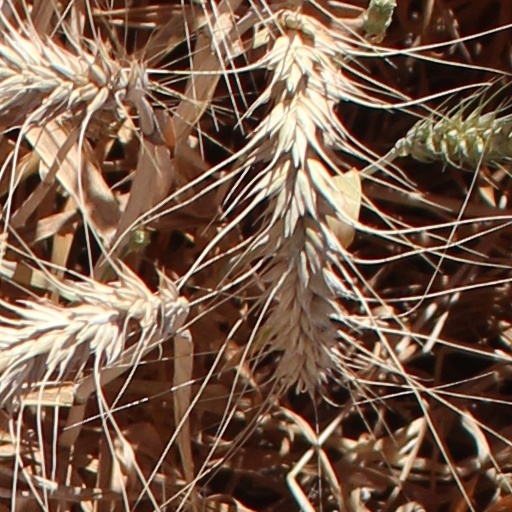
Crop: wheat